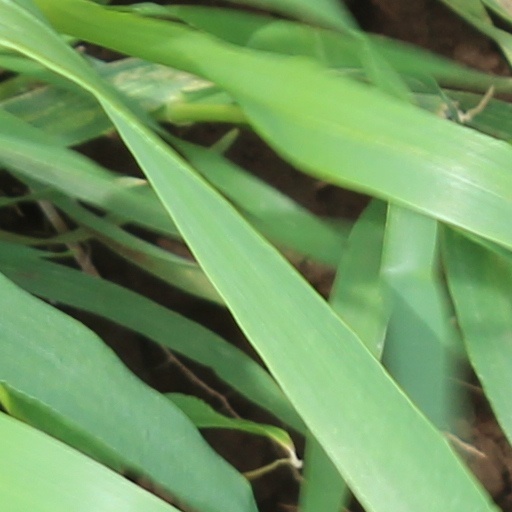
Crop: wheat